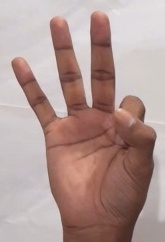
ASL sign: 9